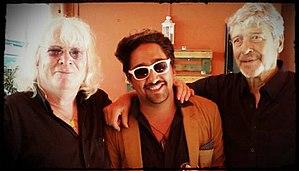
Les chanteurs Gilles Dreu, Bichou et Ponpon lors des virades de l'espoir 2017 en Ardèche.
Gilles Dreu, de son vrai nom Jean-Paul Chapuisat, est un chanteur français né le 31 juillet 1934 à Dreux en Eure-et-Loir.